Nichols Farms Historic District

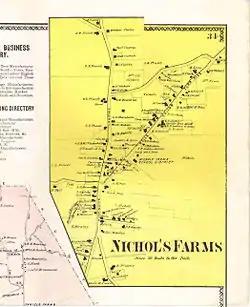
Clark's Map of Nichol's Farms in 1867

Nichols Farms is a historic area within the town of Trumbull, Connecticut. The Nichols Farms Historic District, which encompasses part of the area, is listed on the National Register of Historic Places.